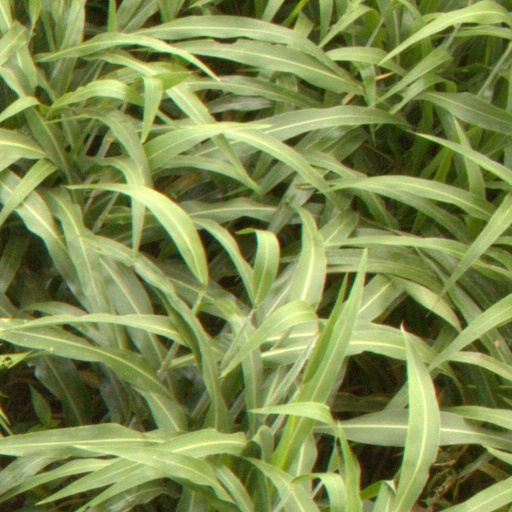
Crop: sorghum